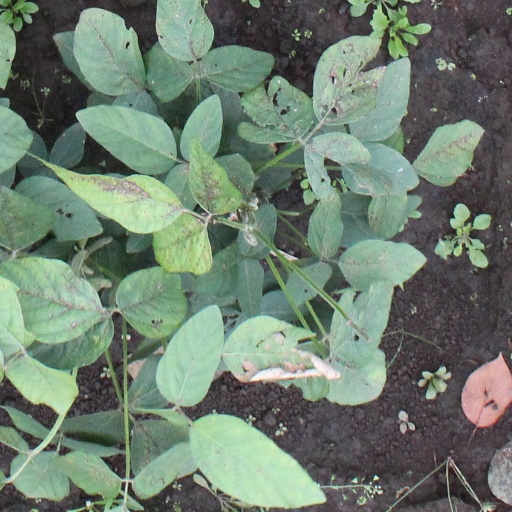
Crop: soybean